Answer in natural language. Considering the relative positions, where is gray oval dog bed with respect to block colour dresser? Choose between the following options: below or above
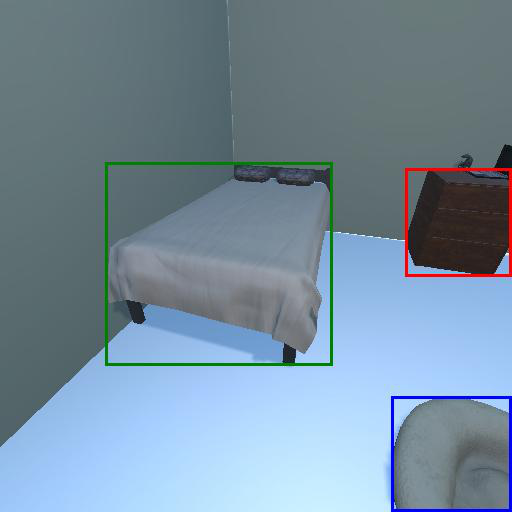
<answer>below</answer>